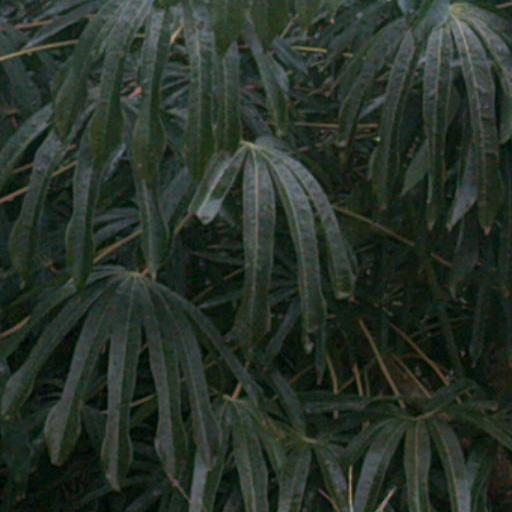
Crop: cassava